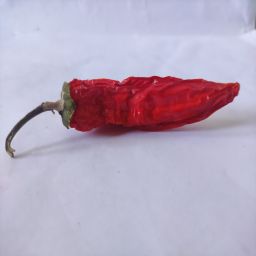
Crop: New Mexico Green Chile
Quality: Dried